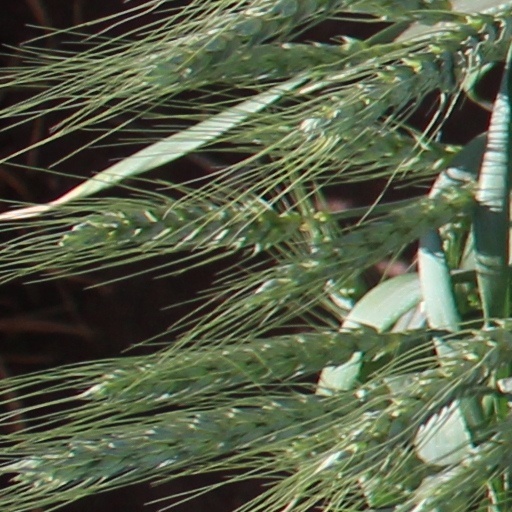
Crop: wheat